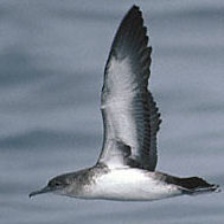
Species: BLACK VENTED SHEARWATER
Scientific name: PUFFINUS OPISTHOMELA